State University of Campinas

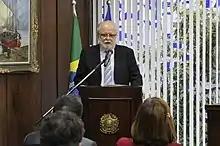

The rector is chosen by the governor of the State of São Paulo from a list of 3 candidates elected by the university's community, including students and administrative staff. Traditionally, the governor always selects the candidate with the largest number of votes, but it retains the power to choose a different one should it decide to do so. The rector serves for a term of 4 years before a new election is held, and can not be reelected in the following term. Zeferino Vaz was the first rector and held the position for 12 years until his mandatory retirement.